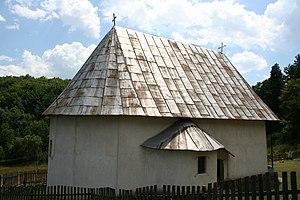
L'église Saint-Gabriel de Stapari est une église orthodoxe serbe située à Stapari, sur le territoire de la Ville d'Užice et dans le district de Zlatibor, en Serbie. Elle est inscrite sur la liste des monuments culturels protégés de la République de Serbie